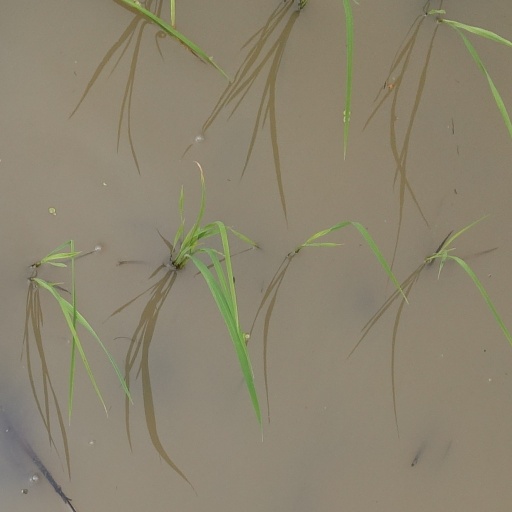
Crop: rice